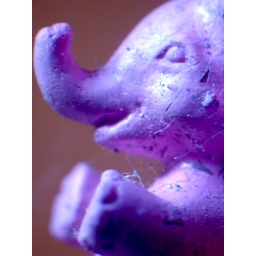
Inspired by &amp;quot;poor man's macro.&amp;quot; This is a pink elephant pencil eraser :)